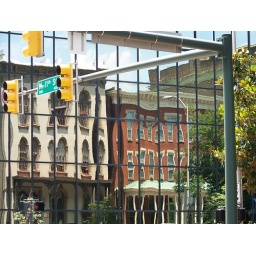
Reflections of 100+ year old buildings in downtown Richmond Virginia in the mirrored window panes of the offices across the street.